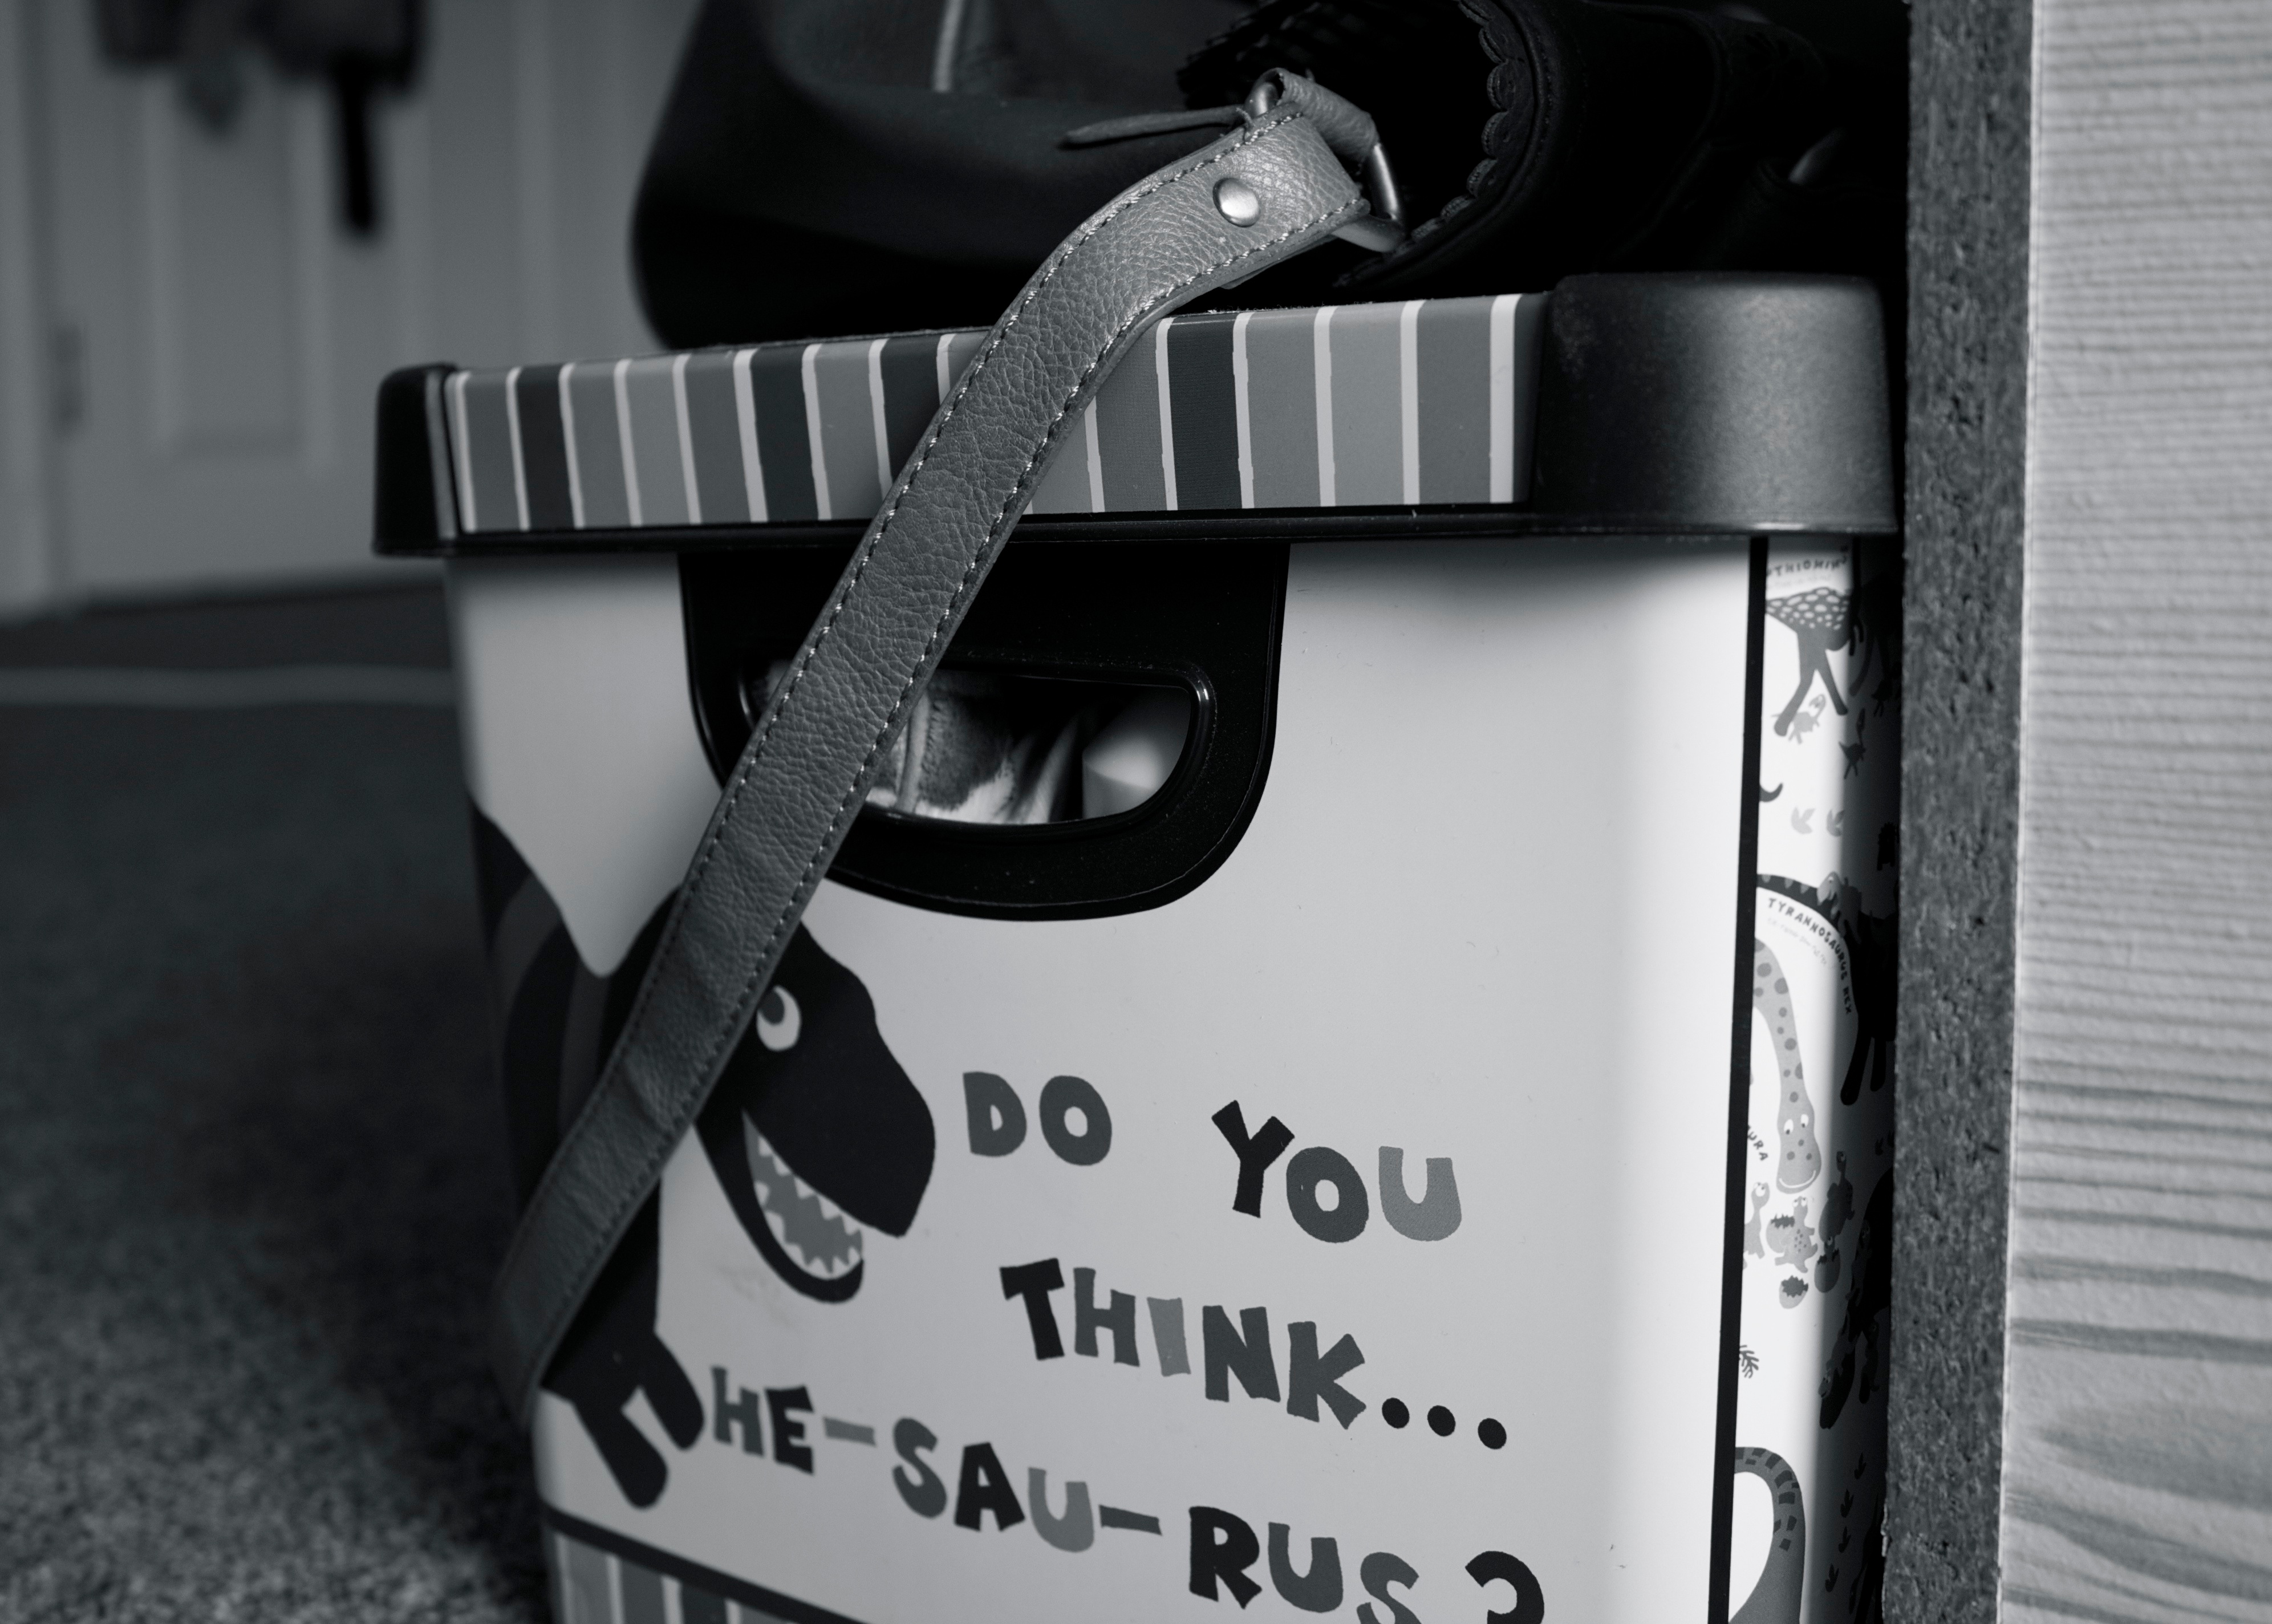
white, gadget, black, brand